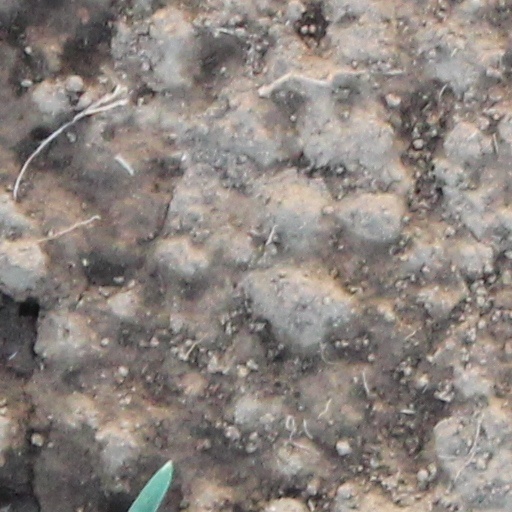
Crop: wheat